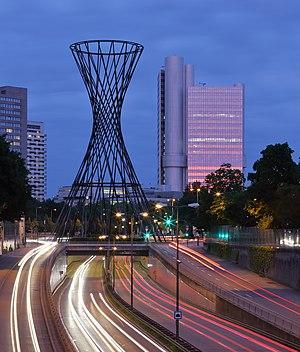
Le monument ""Mae West"" et la tour HVB (anciennement Hypo-Haus) sur la Effnerplatz à Munich. Polski: Widok o
Munich est une ville allemande, capitale du Land de Bavière. Avec 1 552 762 habitants intra-muros au 30 septembre 2019 et 2 351 706 habitants dans son aire urbaine, elle est la troisième ville au niveau national par la population après Berlin et Hambourg. La Région métropolitaine de Munich, qui englobe également Augsbourg et Ingolstadt, compte quant à elle plus de cinq millions d'habitants. Traversée par l'Isar, affluent du Danube, elle se situe dans le district de Haute-Bavière, au pied des Alpes bavaroises.